South Bend, Indiana

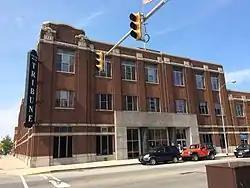
"South Bend Tribune" former main office

South Bend government follows the mayor-council representative model of municipal government and, along with the St. Joseph county government, occupies the County-City Building in downtown South Bend.